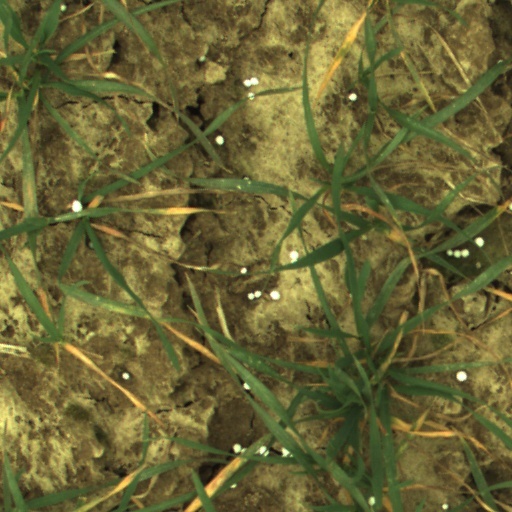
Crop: wheat